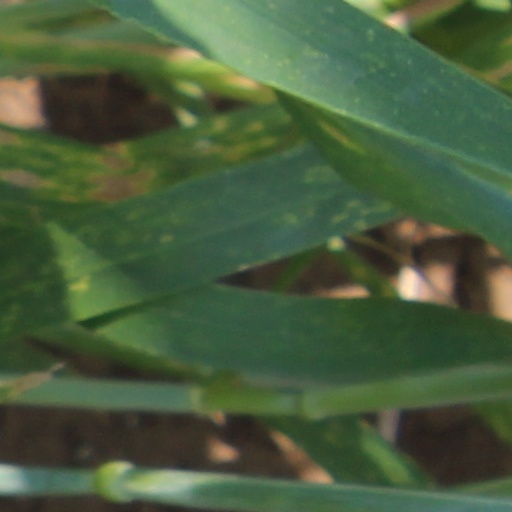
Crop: wheat